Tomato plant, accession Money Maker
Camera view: tilt-top (135 deg); turntable rotation: 150 degrees
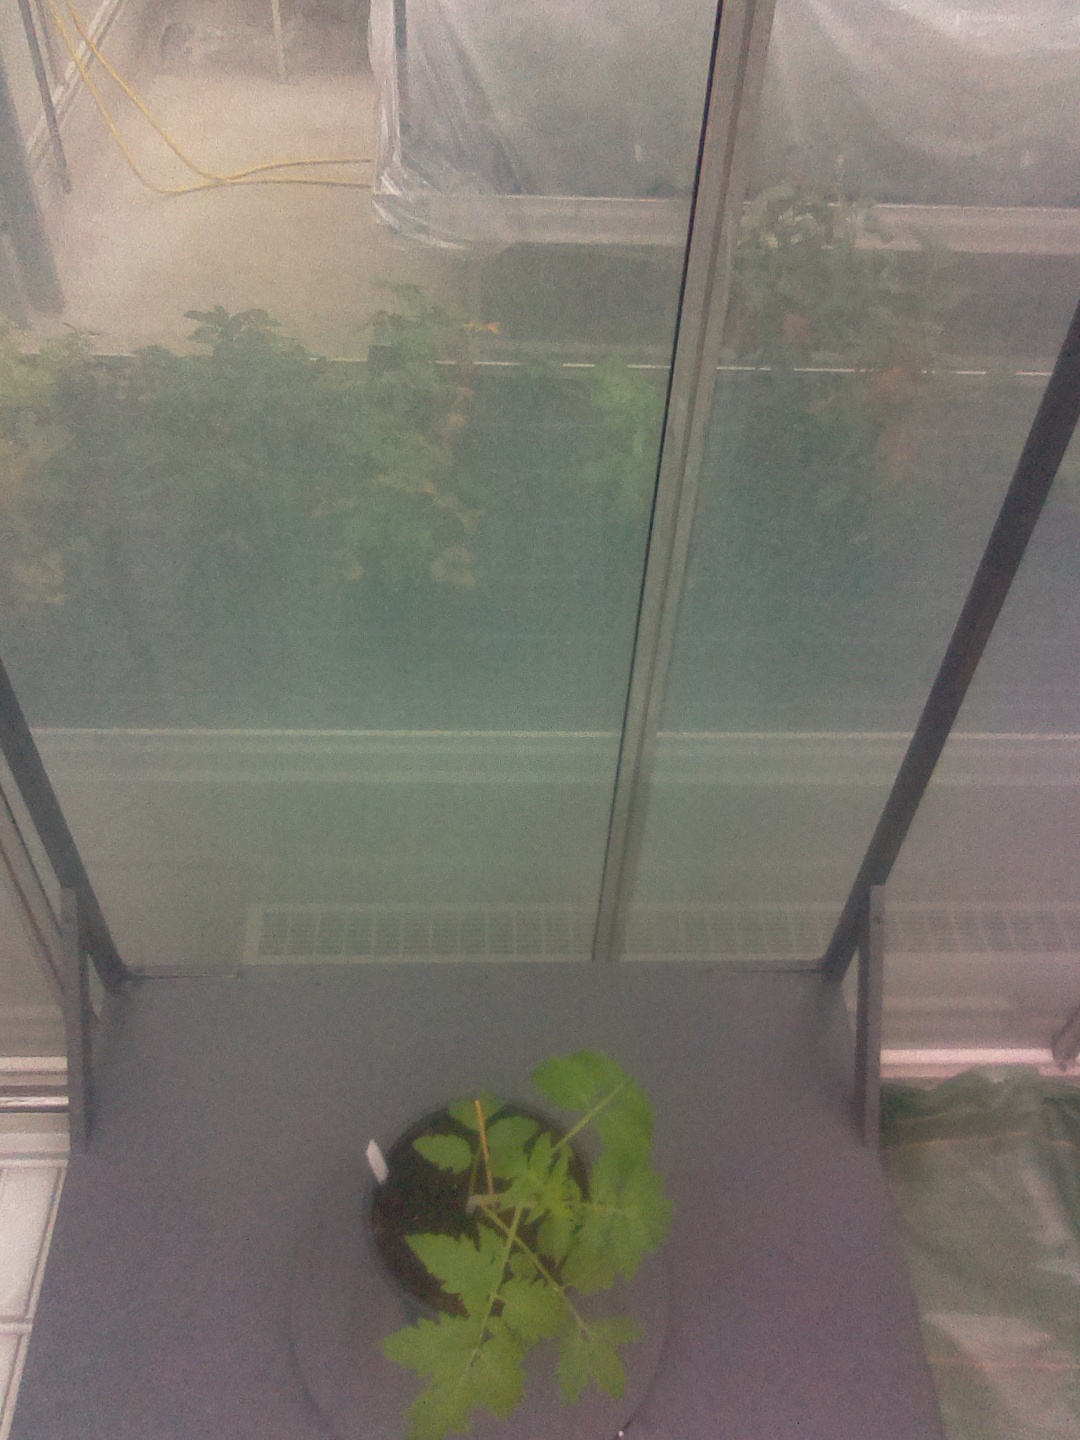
BBCH growth stage 13: 6 of true leaves visible